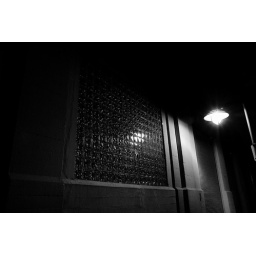
Glass brick window at the old PG&amp;amp;E building in Emeryville, CA.